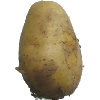
Label: Potato White 1